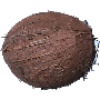
Label: Cocos 1